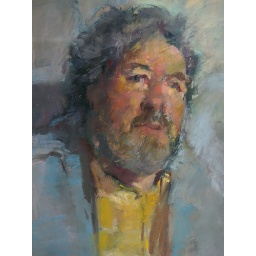
Portret van de beeldhouwer Arie Teeuwisse, detail van een pastel door Hans Bayens in Museum De Wieger.